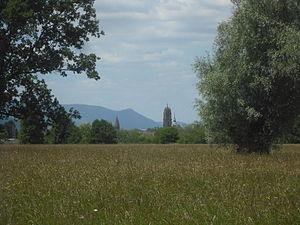
Ried de Sélestat, Bas-Rhin, France.
La réserve naturelle régionale du Ried de Sélestat, l'Ill*Wald est une réserve naturelle régionale d’Alsace en région Grand Est. Créée en 1995, elle a été classée en 2013 pour une superficie de 1 855 hectares. Elle protège la forêt de l'Illwald, une des plus grandes forêts alluviales de France. Cette forêt est parcourue par l'Ill, qui y forme un réseau hydrographique complexe, avec de nombreuses ramifications. L'ensemble est inondable et il est caractéristiques du Grand Ried, une étendue plate qui s'étend en Alsace entre le Rhin et l'Ill, auxquels il sert de déversoir naturel pendant les crues hivernales. La réserve est localisée sur la commune de Sélestat et elle occupe presque la moitié de son ban communal.